Trevor Evans (politician)

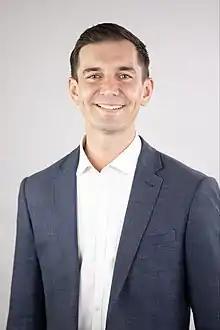
Evans in 2019

Trevor Mark Evans (born 28 August 1981) is a former Australian politician who was a member of the House of Representatives from 2016 to 2022, representing the Division of Brisbane. He was a member of the Liberal National Party of Queensland, and sat with the Liberal Party in federal parliament. Evans served as the Assistant Minister for Waste Reduction and Environmental Management in the Morrison government from May 2019 until May 2022.